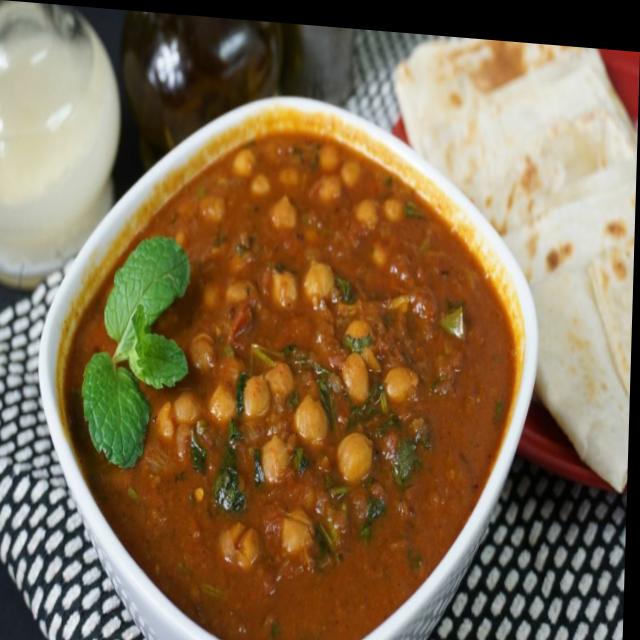
Dish: chole